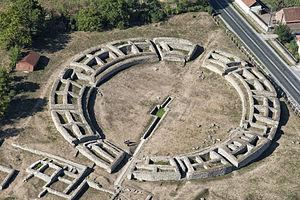
Ulpia Traiana Sarmizegetusa était une colonie romaine de la province romaine de Dacie. Fondée sous Trajan, elle fut le centre du culte impérial de la province et la principale agglomération de la province. Il ne faut pas la confondre avec Sarmizegetusa, la capitale des Daces sous Décébale, située à 40 km dans les monts Orăștie.